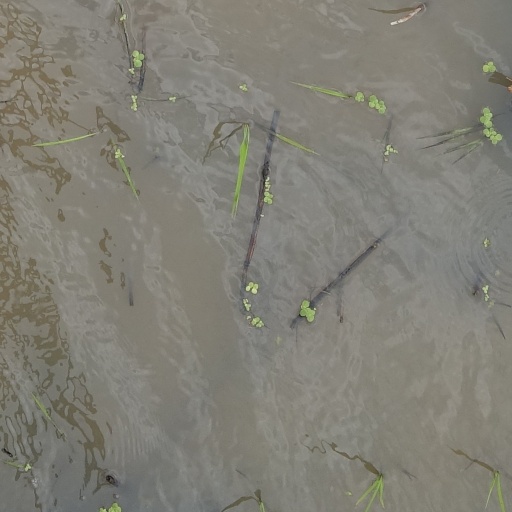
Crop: rice